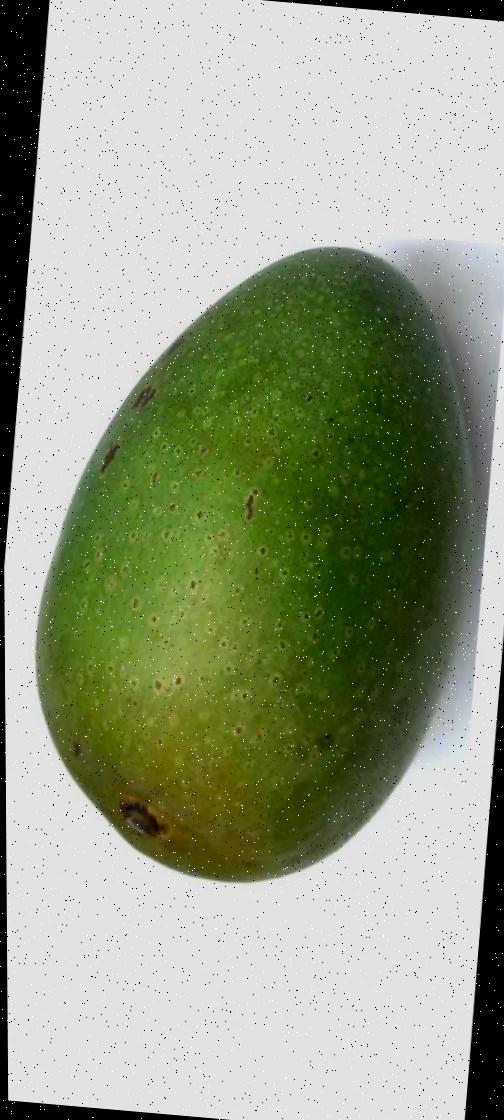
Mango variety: Ashshina Zhinuk